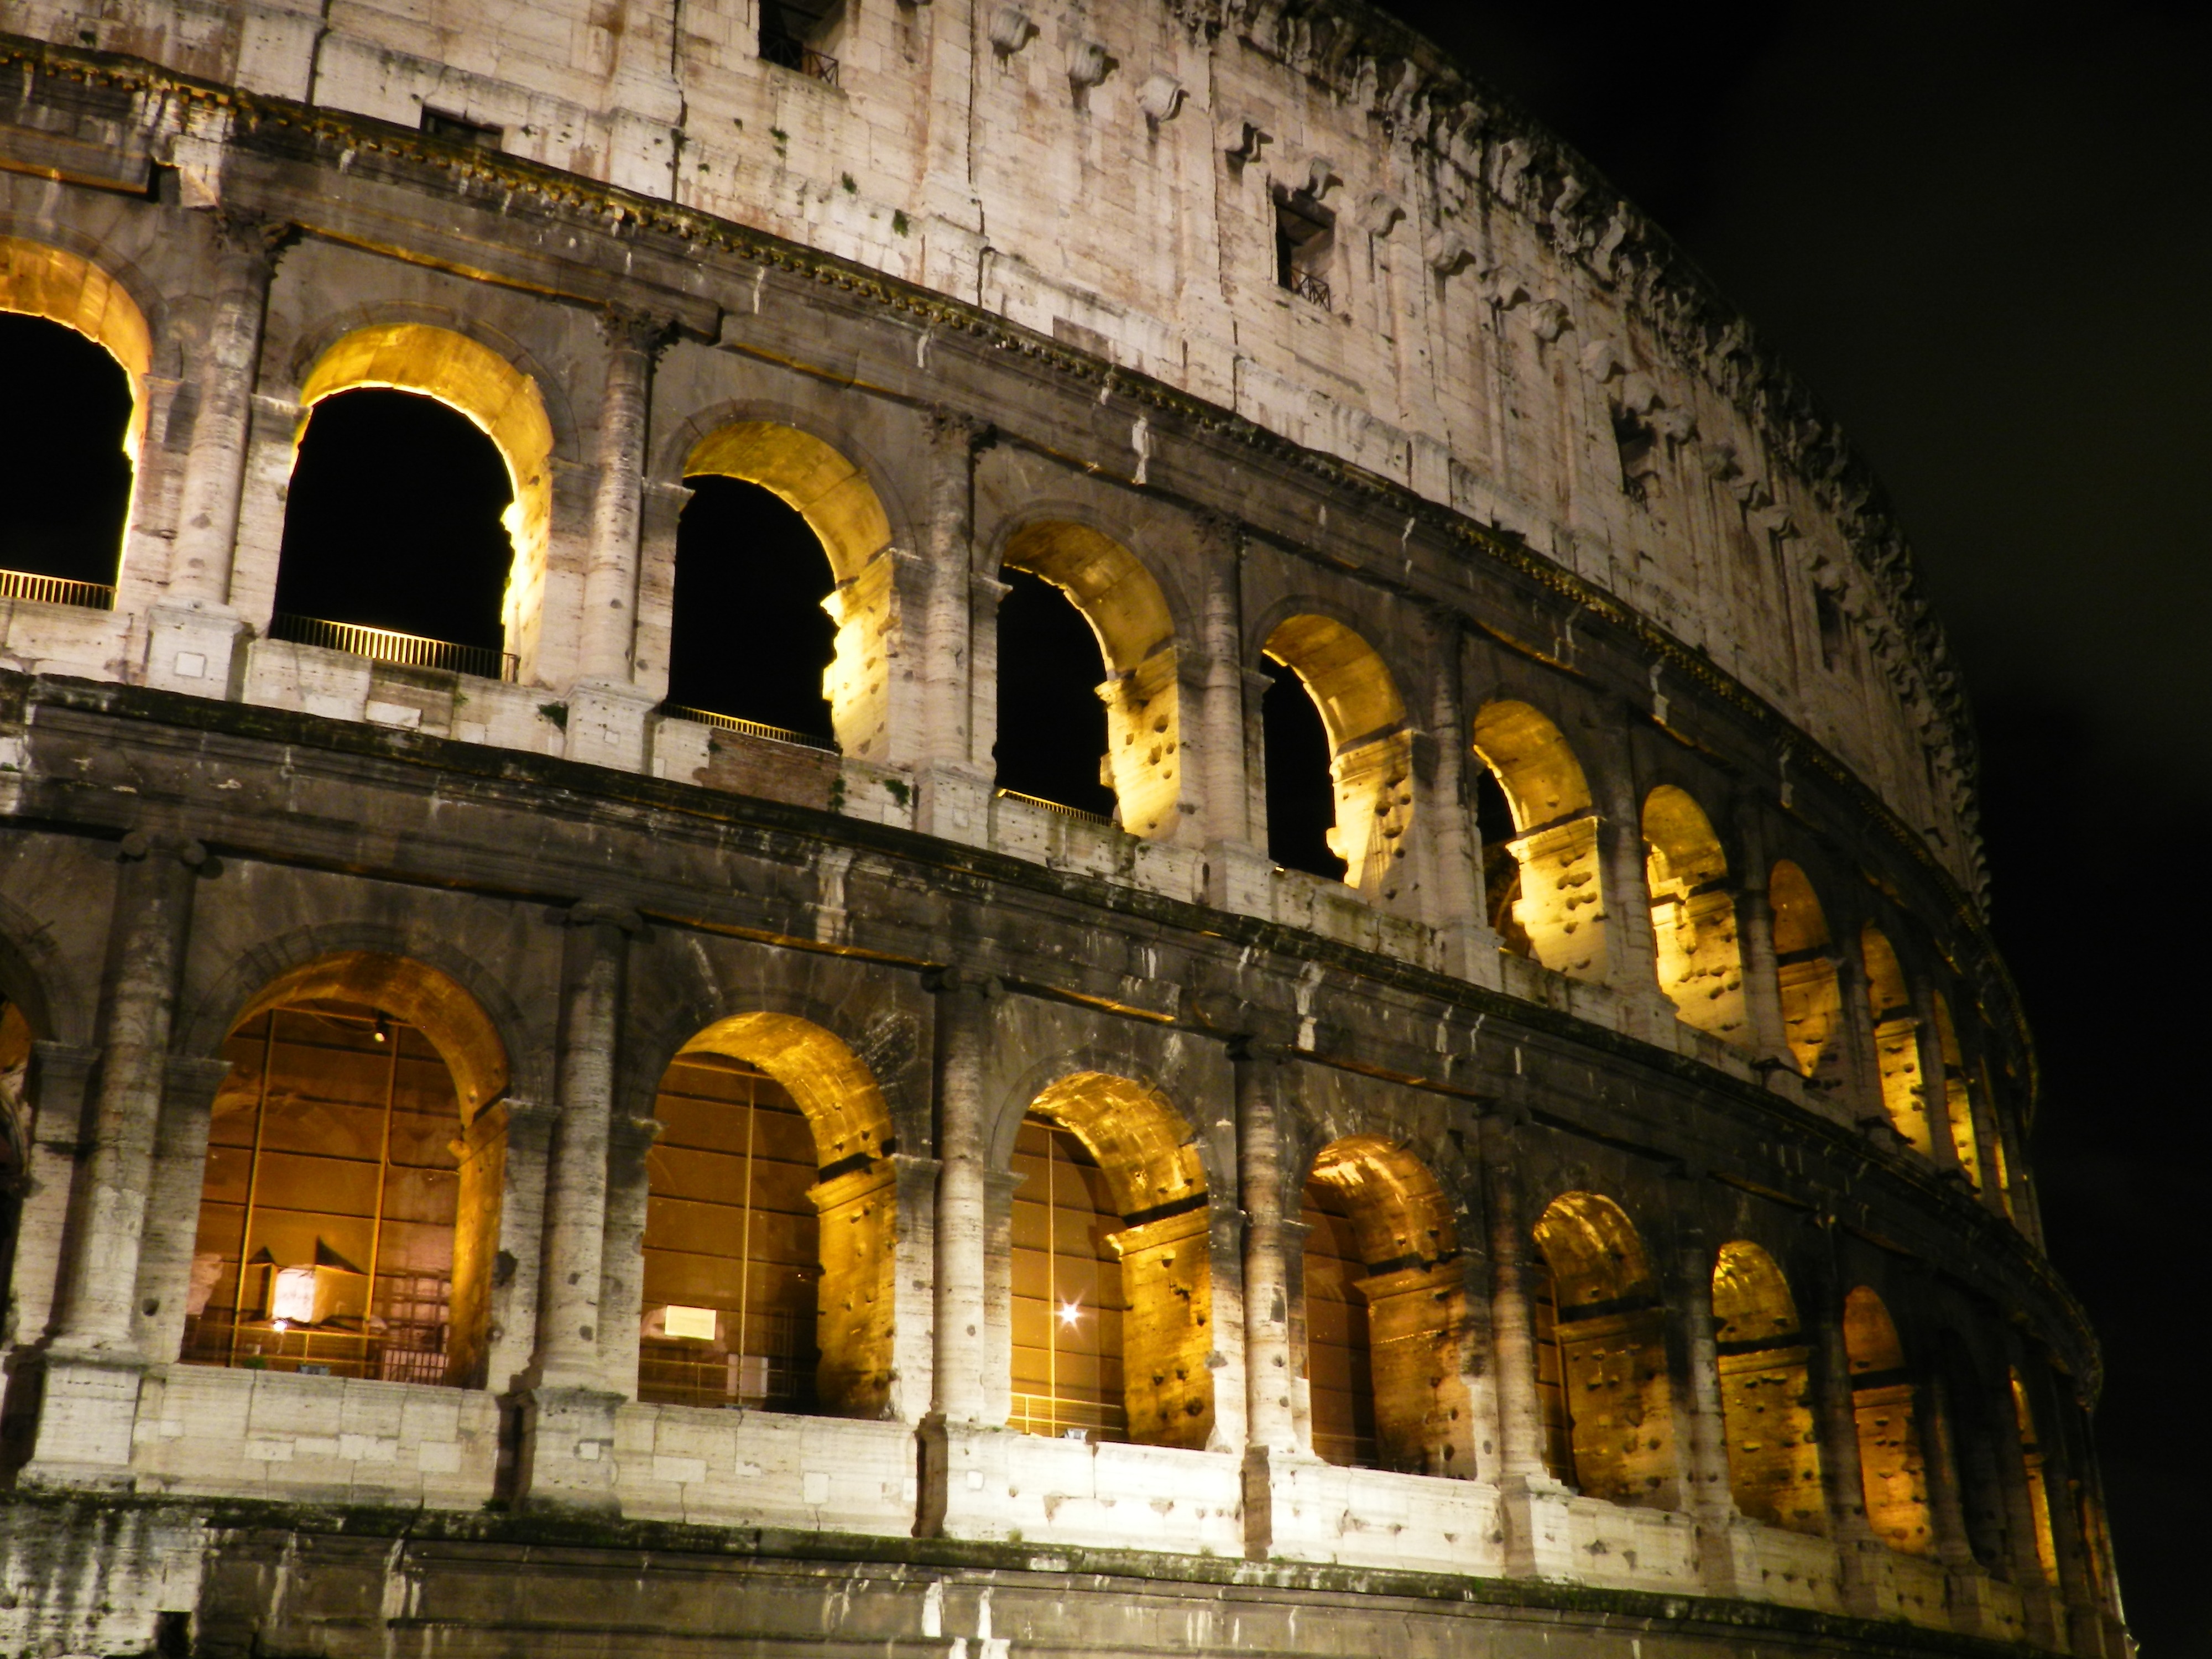
architecture, night, monument, arch, landmark, colosseum, lights, arcade, basilica, ancient rome, ancient history, ancient roman architecture